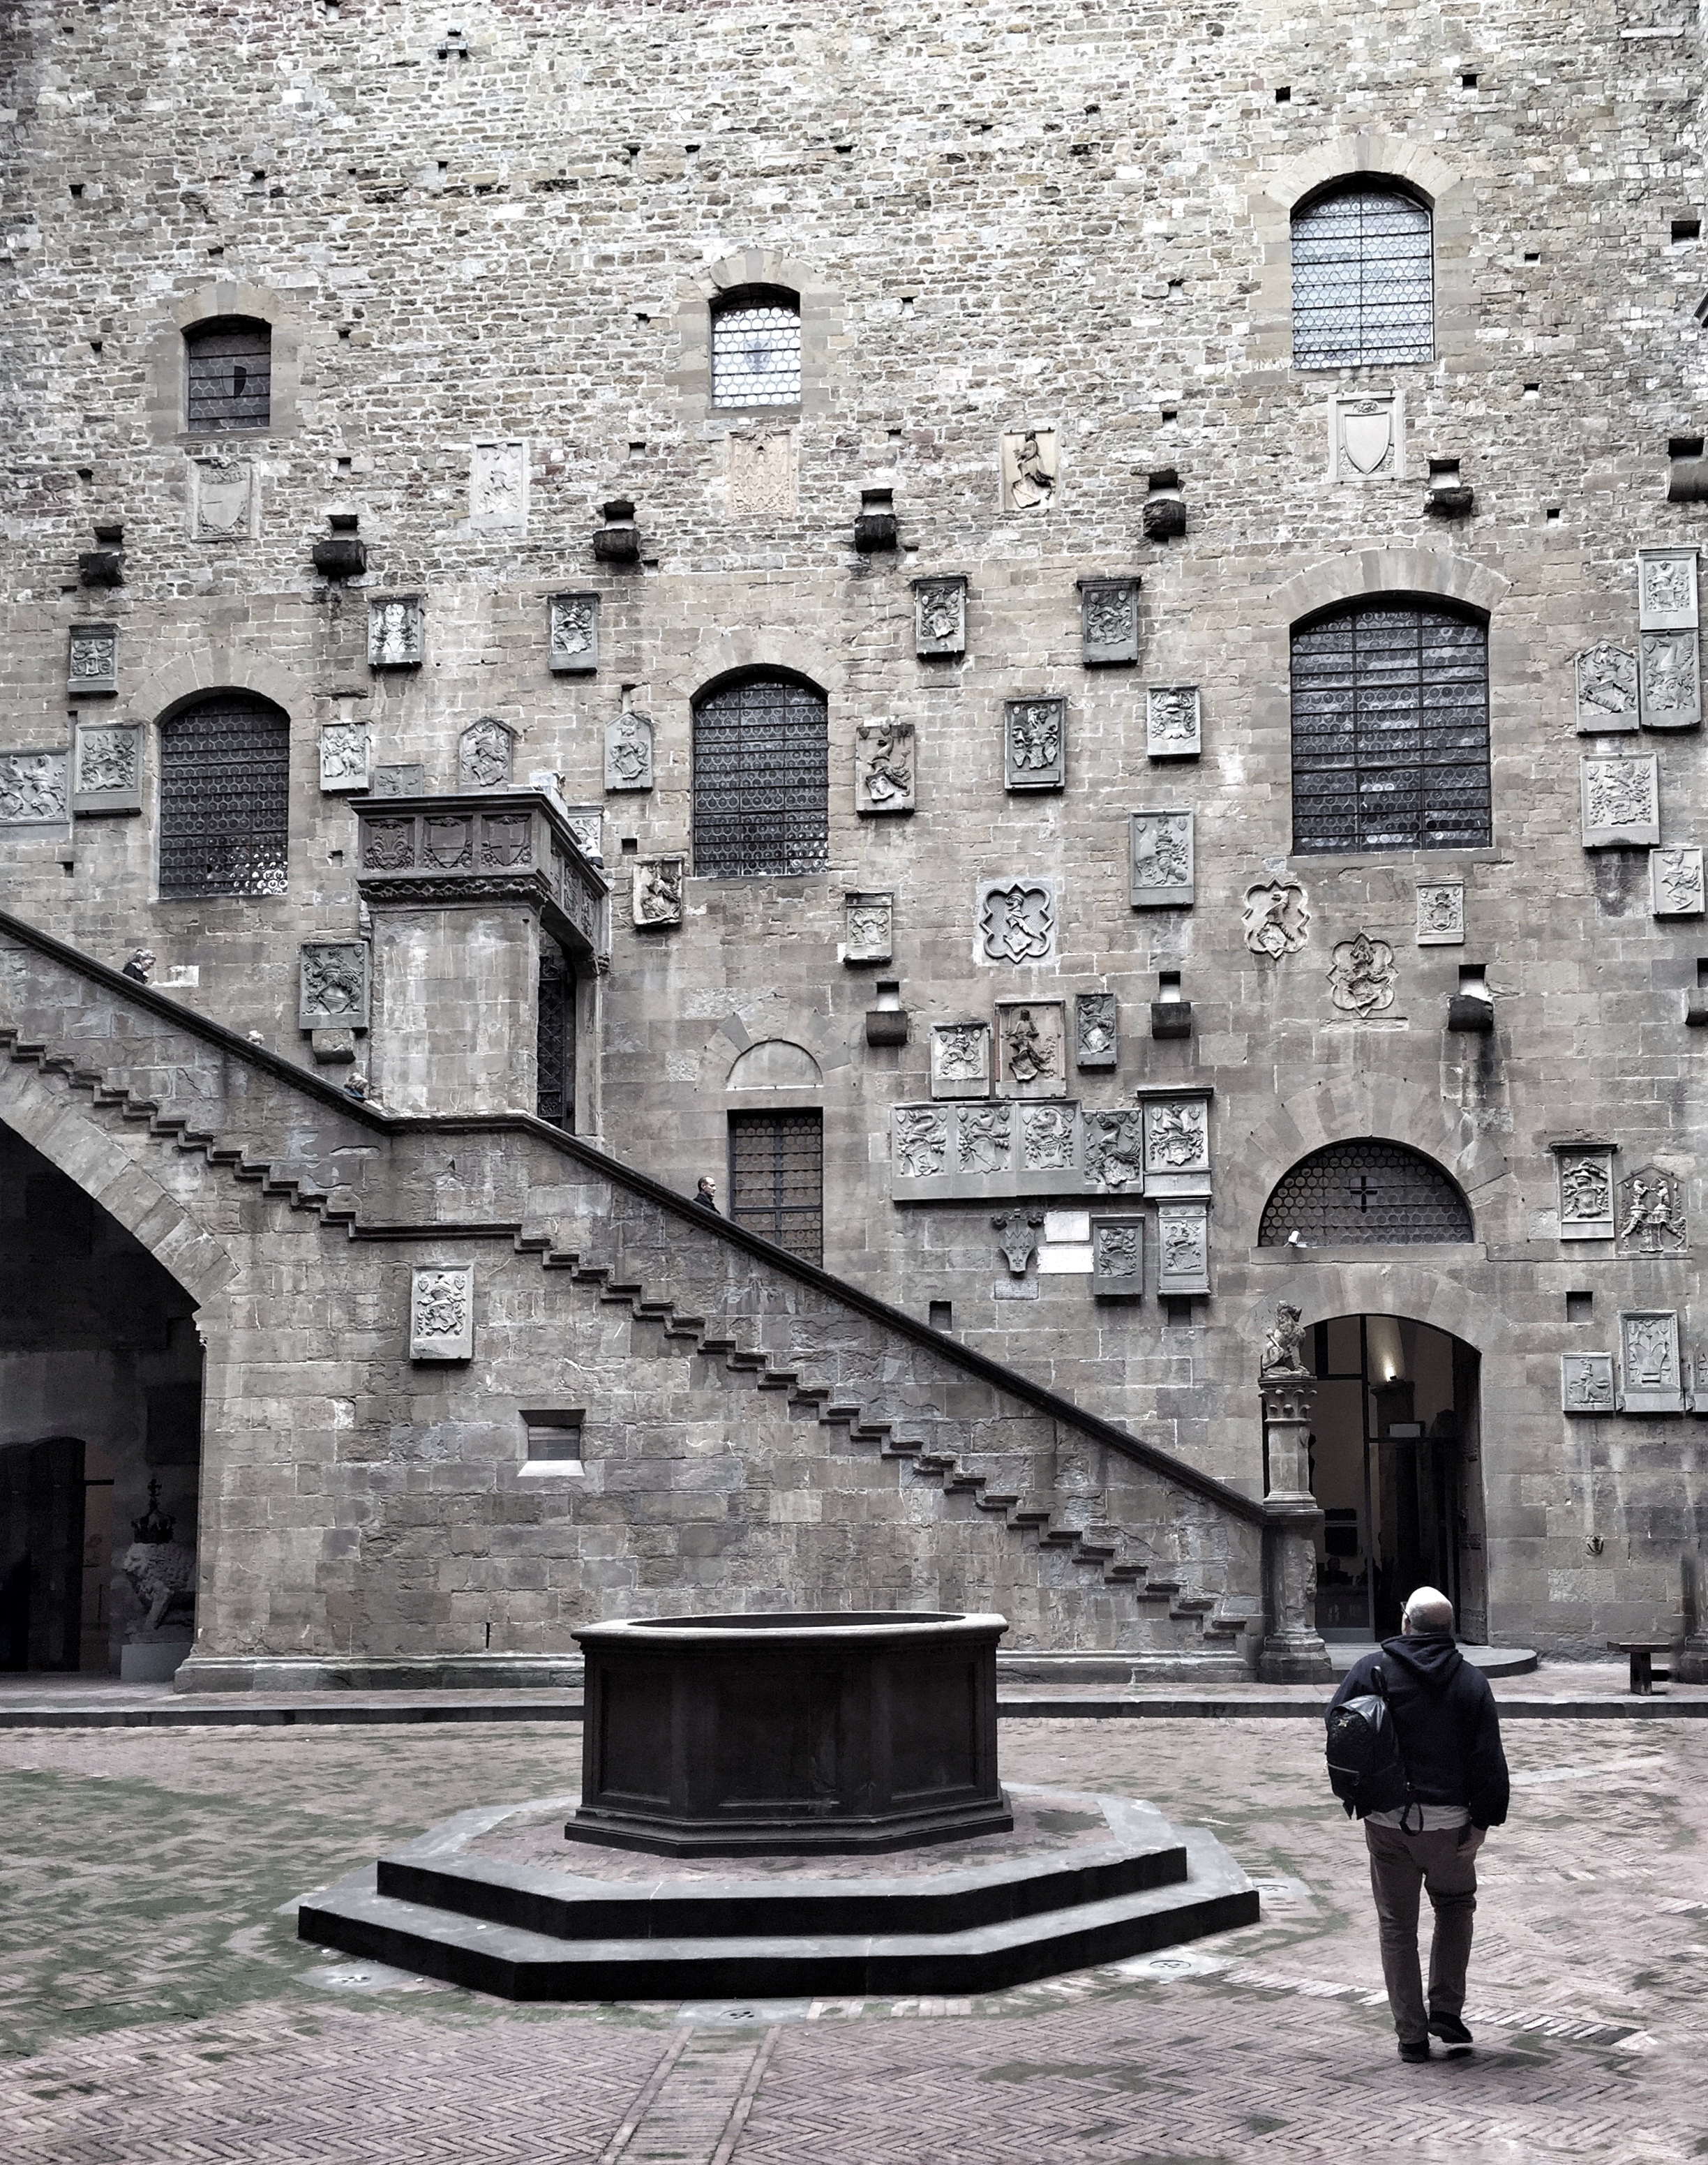
man, walking, architecture, street, town, building, old, city, urban, wall, monument, travel, male, walk, europe, museum, castle, ancient, landmark, italy, tuscany, facade, monochrome, museo, culture, history, renaissance, famous, historical, florence, italian, destination, firenze, ancient history, bargello museum, bargello